BRP Davao del Sur (LD-602)

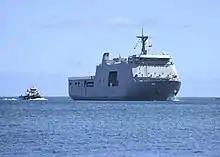
BRP Davao del Sur steams into Joint Base Pearl Harbor–Hickam at the start of RIMPAC 2018.

BRP Davao Del Sur was deployed with BRP Andrés Bonifacio (PS-17) to RIMPAC 2018, starting their voyage on June 11, 2018 and rendezvousing with ships from several regional navies and arriving at Pearl Harbor on June 27, 2018.